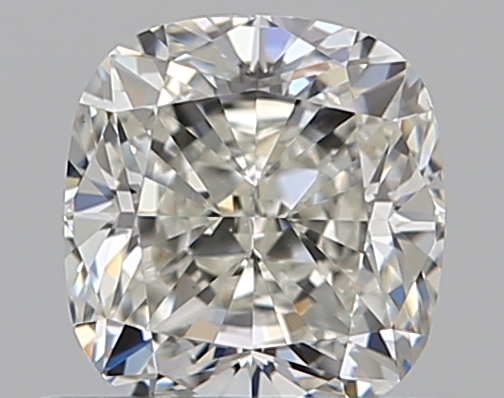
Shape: cushion
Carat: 0.6
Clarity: VS1
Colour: J
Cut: EX
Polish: EX
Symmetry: VG
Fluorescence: F
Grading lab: GIA
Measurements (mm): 4.9 x 4.59 x 3.19